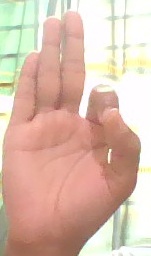
ASL sign: F